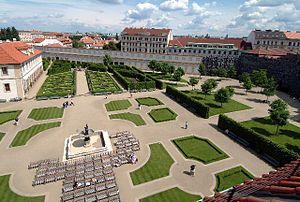
Le palais Wallenstein est un palais construit dans le quartier de Malá Strana à Prague en République tchèque. C'est un très bel exemple d'architecture baroque dans sa première phase. Depuis 1992, il abrite le siège du Sénat tchèque.